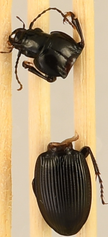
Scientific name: Cyclotrachelus torvus
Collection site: Northern Great Plains Research Laboratory NEON (NOGP), plot NOGP_001